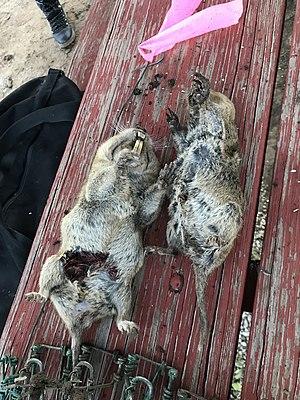
Cratogeomys est un genre de Rongeurs de la famille des Géomyidés qui rassemble des gaufres ou rats à poche, c'est-à-dire à abajoues.
Le Rat à poche mexicain est une espèce de rongeurs de la famille des Géomyidés qui rassemble des gaufres ou rats à poche, c'est-à-dire à abajoues. On rencontre ce petit rongeur terrestre au Mexique et aux États-Unis, dans les vallées dont le sol meuble lui permet de creuser. Chaque individu vit en effet dans un réseau complexe de galeries, de nids et de réserves qui peut atteindre 76 m de longueur. Un compagnon n'y est toléré que deux fois par an, en période de reproduction, au début du printemps et ensuite en fin d'été, périodes durant lesquelles les femelles donnent naissance à des portées de 1 à 3 petits. Comme beaucoup de gaufres, l'espèce est occasionnellement considérée comme nuisible aux cultures et les populations doivent être contrôlées à l'aide de pièges ou de rodenticides. La présence de prédateurs, notamment les aigles ou les hiboux, est aussi un facteur évitant la prolifération du Rat à poche mexicain.